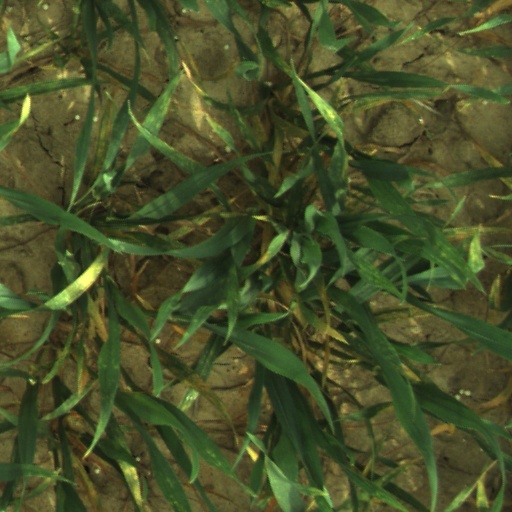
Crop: wheat